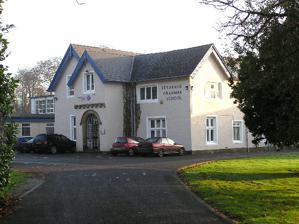
Building: Milltown House
Country: Ireland
Year built: 1836
Historical  building in Northern Ireland Milltown House Milltown House, Strabane Grammar School, November 2005 Milltown House Location within Ireland General information Architectural style Neoclassical style Address Townsend Street, Strabane , County Tyrone Town or city Strabane Country Northern Ireland Coordinates 54°48′52.06″N 7°27′15.47″W / 54.8144611°N 7.4542972°W / 54.8144611; -7.4542972 Completed 1836 Client Major John Humphreys Owner Education Authority Design and construction Architect(s) William Vitruvius Morrison Milltown House is a historic building in Strabane , County Tyrone , Northern Ireland . The two-storey gabled cottage-style house and gate lodge was constructed in c. 1836 for Major John Humphreys (father of Cecil Frances Alexander ), agent to the 2nd Marquess of Abercorn (later created, in 1868, the 1st Duke of Abercorn ), and was designed by William Vitruvius Morrison . At the age of fifteen, Irish hymn-writer and poet, Cecil Frances Alexander , moved into Milltown House, with her family. While living there she wrote and had published a number of books, verses and hymns. The building was the former site of Strabane Grammar School , and during the transition to Strabane Academy at their new building on the High School site, functioned as the Sixth Form College. It has been vacant since January 2020. In July that year it was subject to an arson attack and suffered substantial damage. Preservation campaign In 2022 the Education Authority resolved to sell the 8.9 ha (22 acres) site, including Milltown House. A public campaign is building to preserve the building and repurpose the site for community use. The Derry City and Strabane District Council has resolved to request the Authority preserve the historic building and examine the possibility of transferring it as a community asset. References